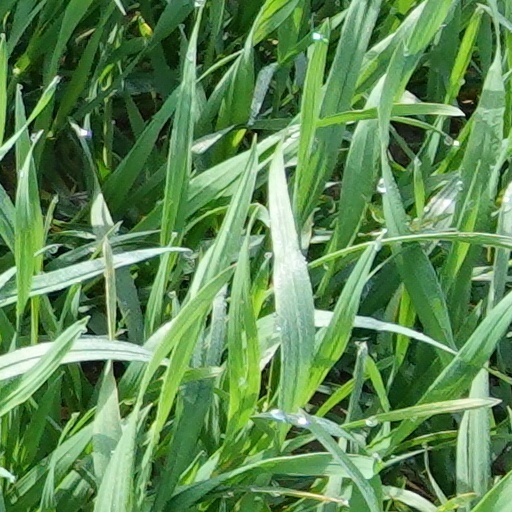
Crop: wheat